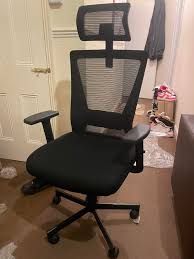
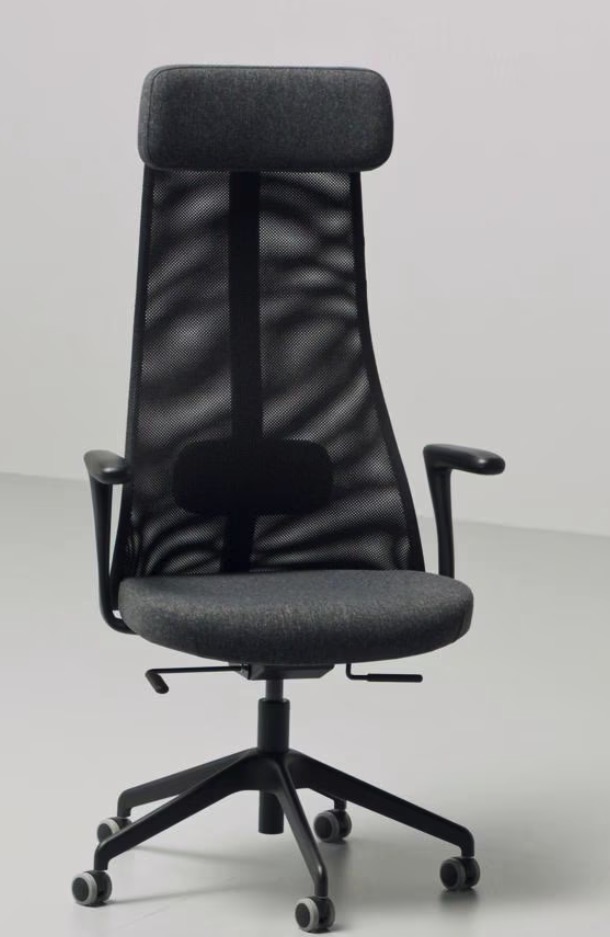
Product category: items_chair
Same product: no